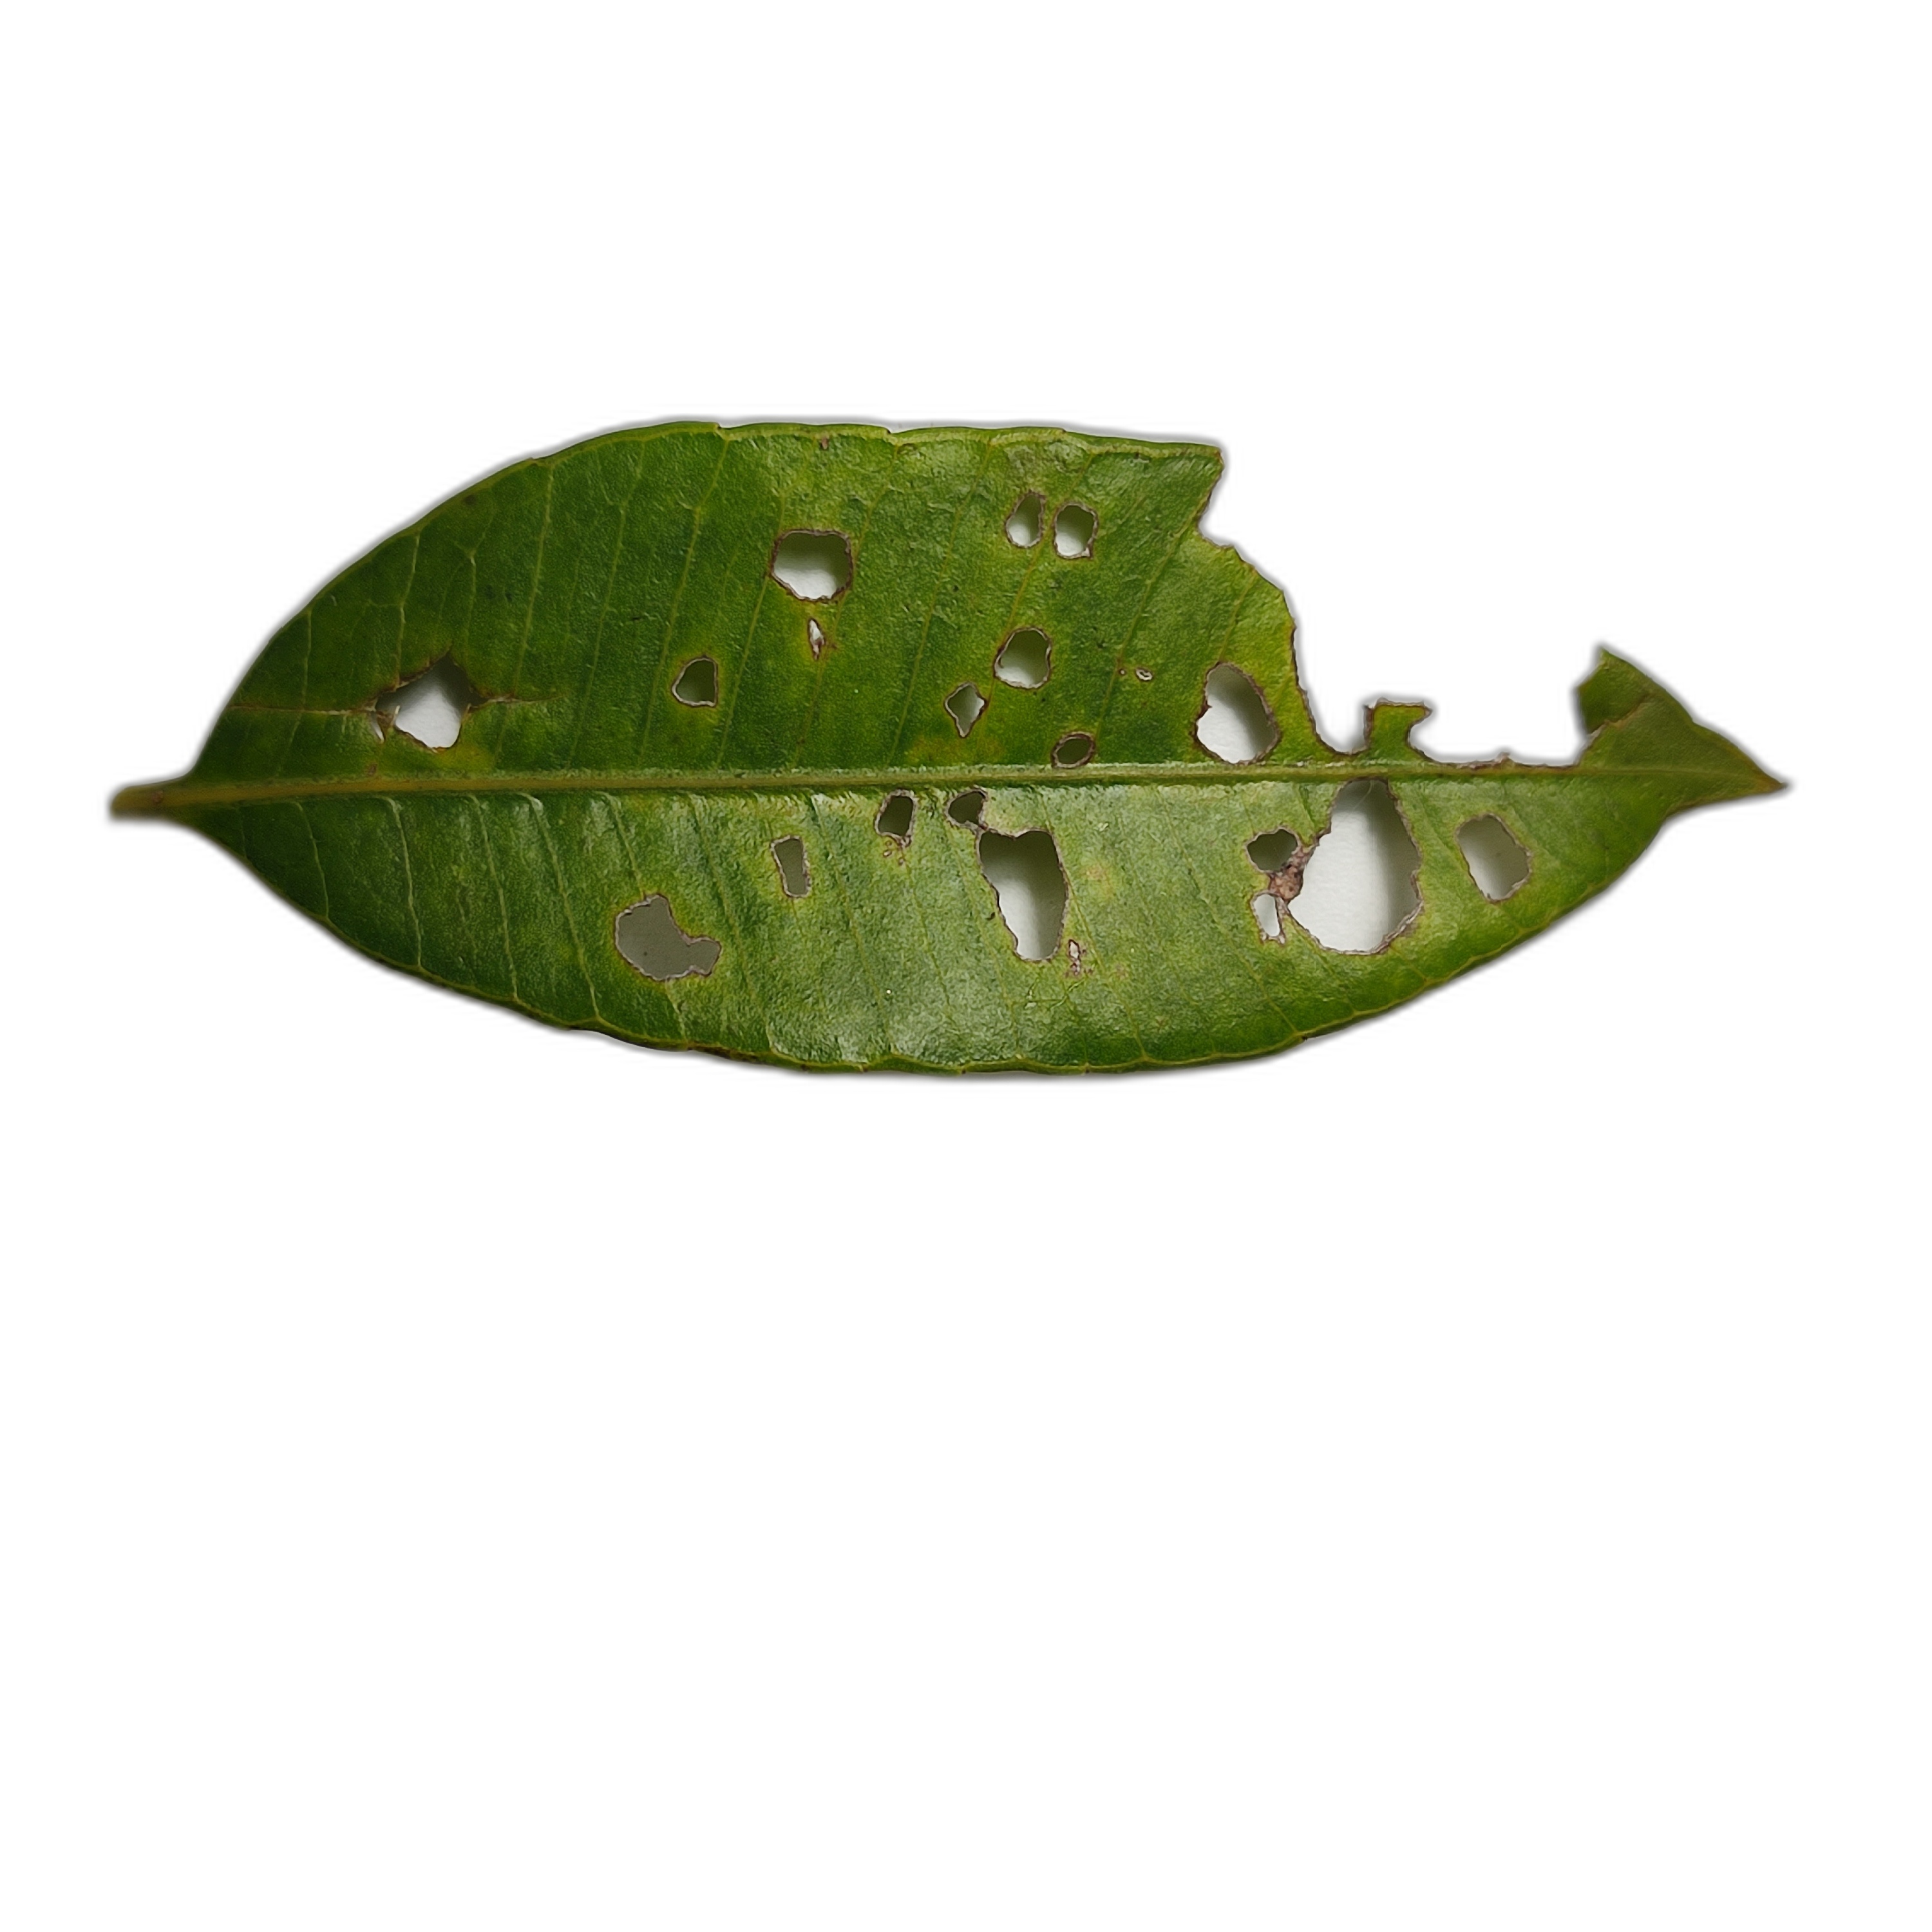
Label: not_healthy